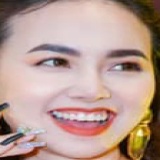
diễn viên Đinh Ngọc Diệp